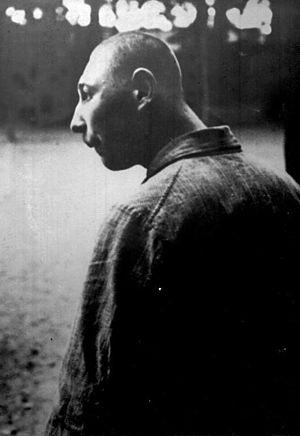
Idiotie est un ancien terme médical, décrivant la condition de personnes dont le quotient intellectuel est évalué sous un certain seuil, en particulier des personnes non verbales. L'idiotie a servi de justification à la mise en place de politiques de sélections eugénistes, l'Aktion T4 et l'extermination des enfants handicapés sous le nazisme. Cette notion a depuis été remplacée par celle de handicap mental, principalement pour des raisons d'éthique.
Aktion T4 est le nom donné, après la Seconde Guerre mondiale, à la campagne d'extermination d'adultes handicapés physiques et mentaux par le régime nazi, de 1939 à août 1941, et qui fait de 70 000 à 80 000 victimes.